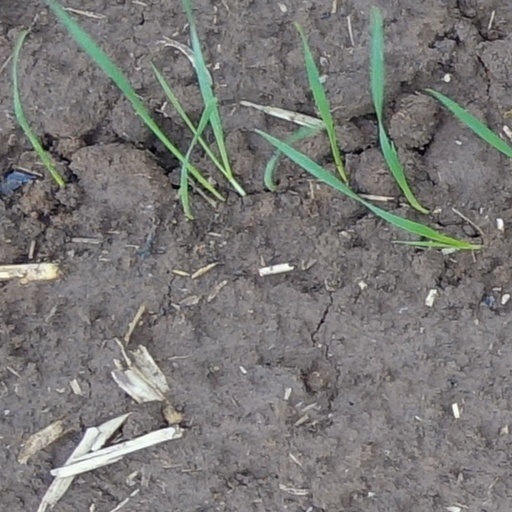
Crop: wheat